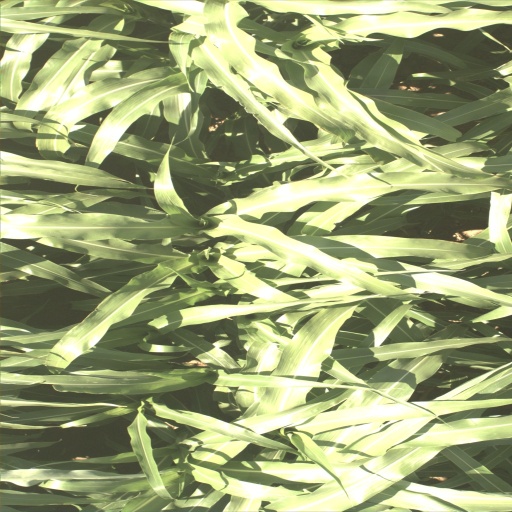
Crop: sorghum